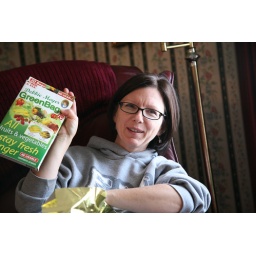
Mom opens her green bags at my parents house in Oak Forest on December 25, 2008. (Jay Grabiec)